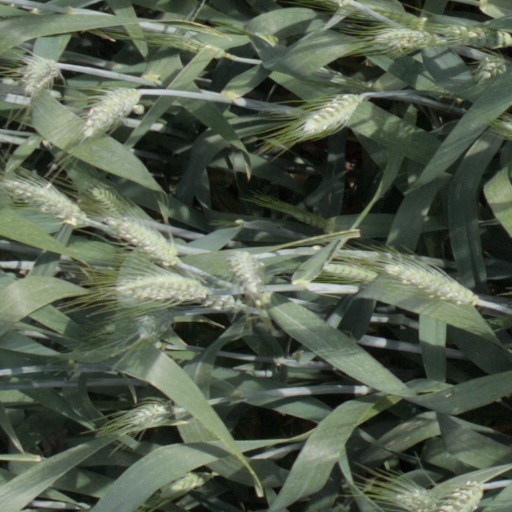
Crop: wheat